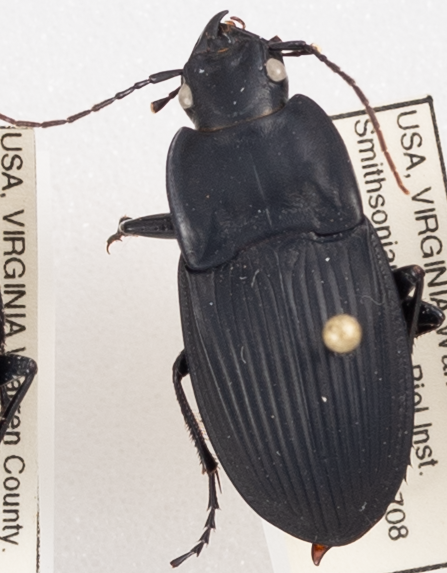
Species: Dicaelus dilatatus dilatatus
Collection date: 2019-07-04
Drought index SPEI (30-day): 0.17
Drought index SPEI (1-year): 2.09
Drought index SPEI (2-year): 2.09